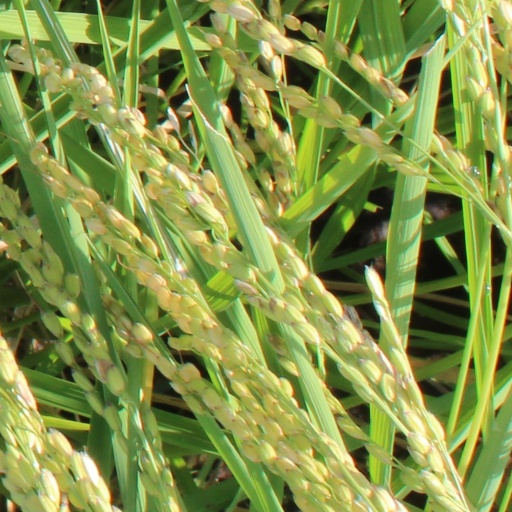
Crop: rice